Victorious Boxers 2: Fighting Spirit

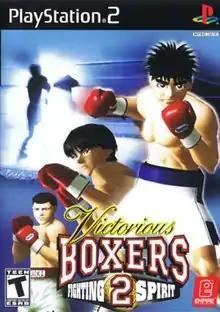
North American version cover art

Victorious Boxers 2: Fighting Spirit is the North American sequel to "". Its original Japanese title is . In Japan, it is actually the third game in the series to be released on the PlayStation 2. Because of this, it is sometimes confused with the actual second Japanese game, . Like its predecessor, it is based on the anime and manga series "Hajime no Ippo".